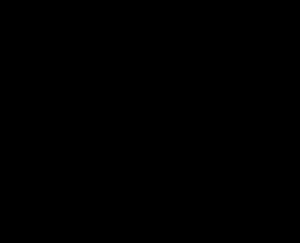
Futurama est une série télévisée d'animation américaine répartie en 7 saisons totalisant 140 épisodes de 22 minutes et 4 films de 88 minutes, créée par Matt Groening et développée par David X. Cohen, diffusée du 28 mars 1999 au 10 août 2003 sur le réseau FOX, puis les droits ont été rachetés par la chaîne Comedy Central, qui l'a diffusée du 24 juin 2010 au 4 septembre 2013.